Diedrich Diederichsen

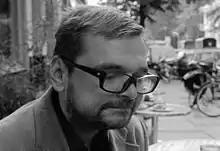
Diedrich Diederichsen, 2005

Diedrich Diederichsen (born August 15, 1957) is a German author, music journalist and cultural critic. He is an intellectual writer at the crossroads of the arts, politics, and pop culture.